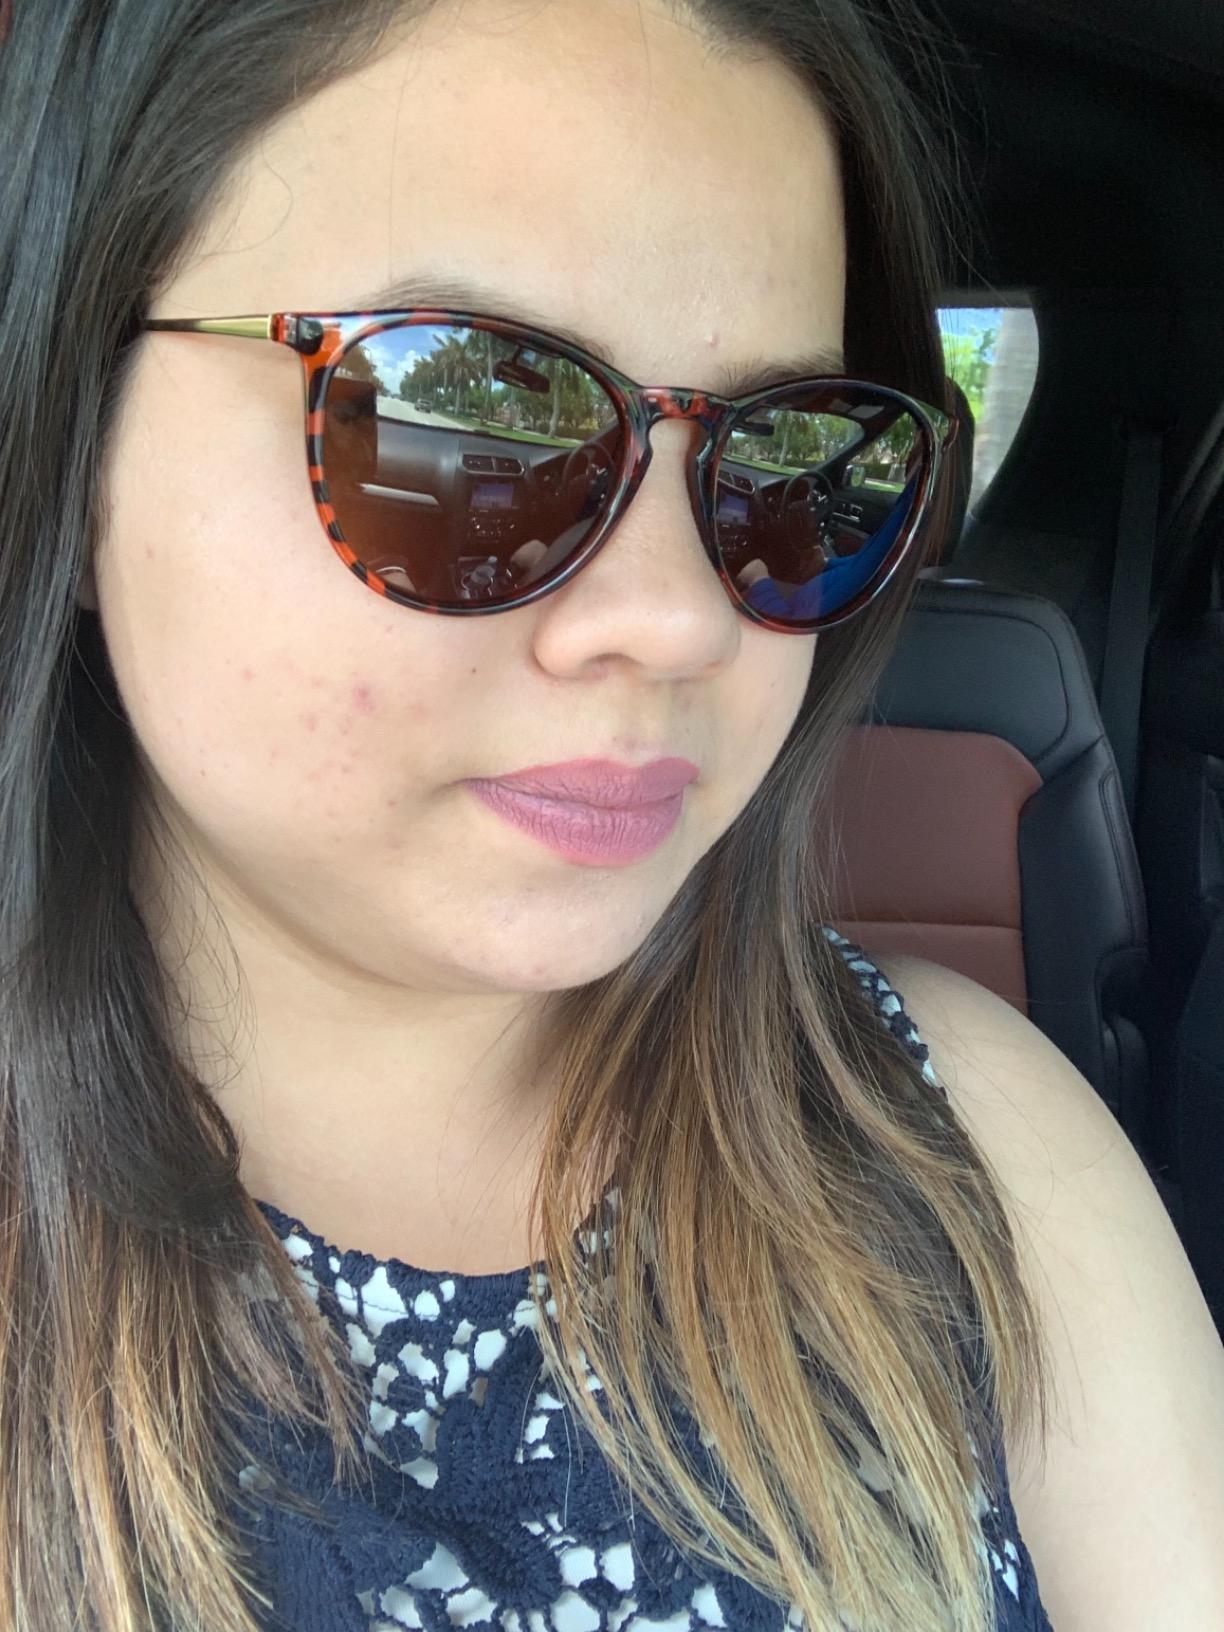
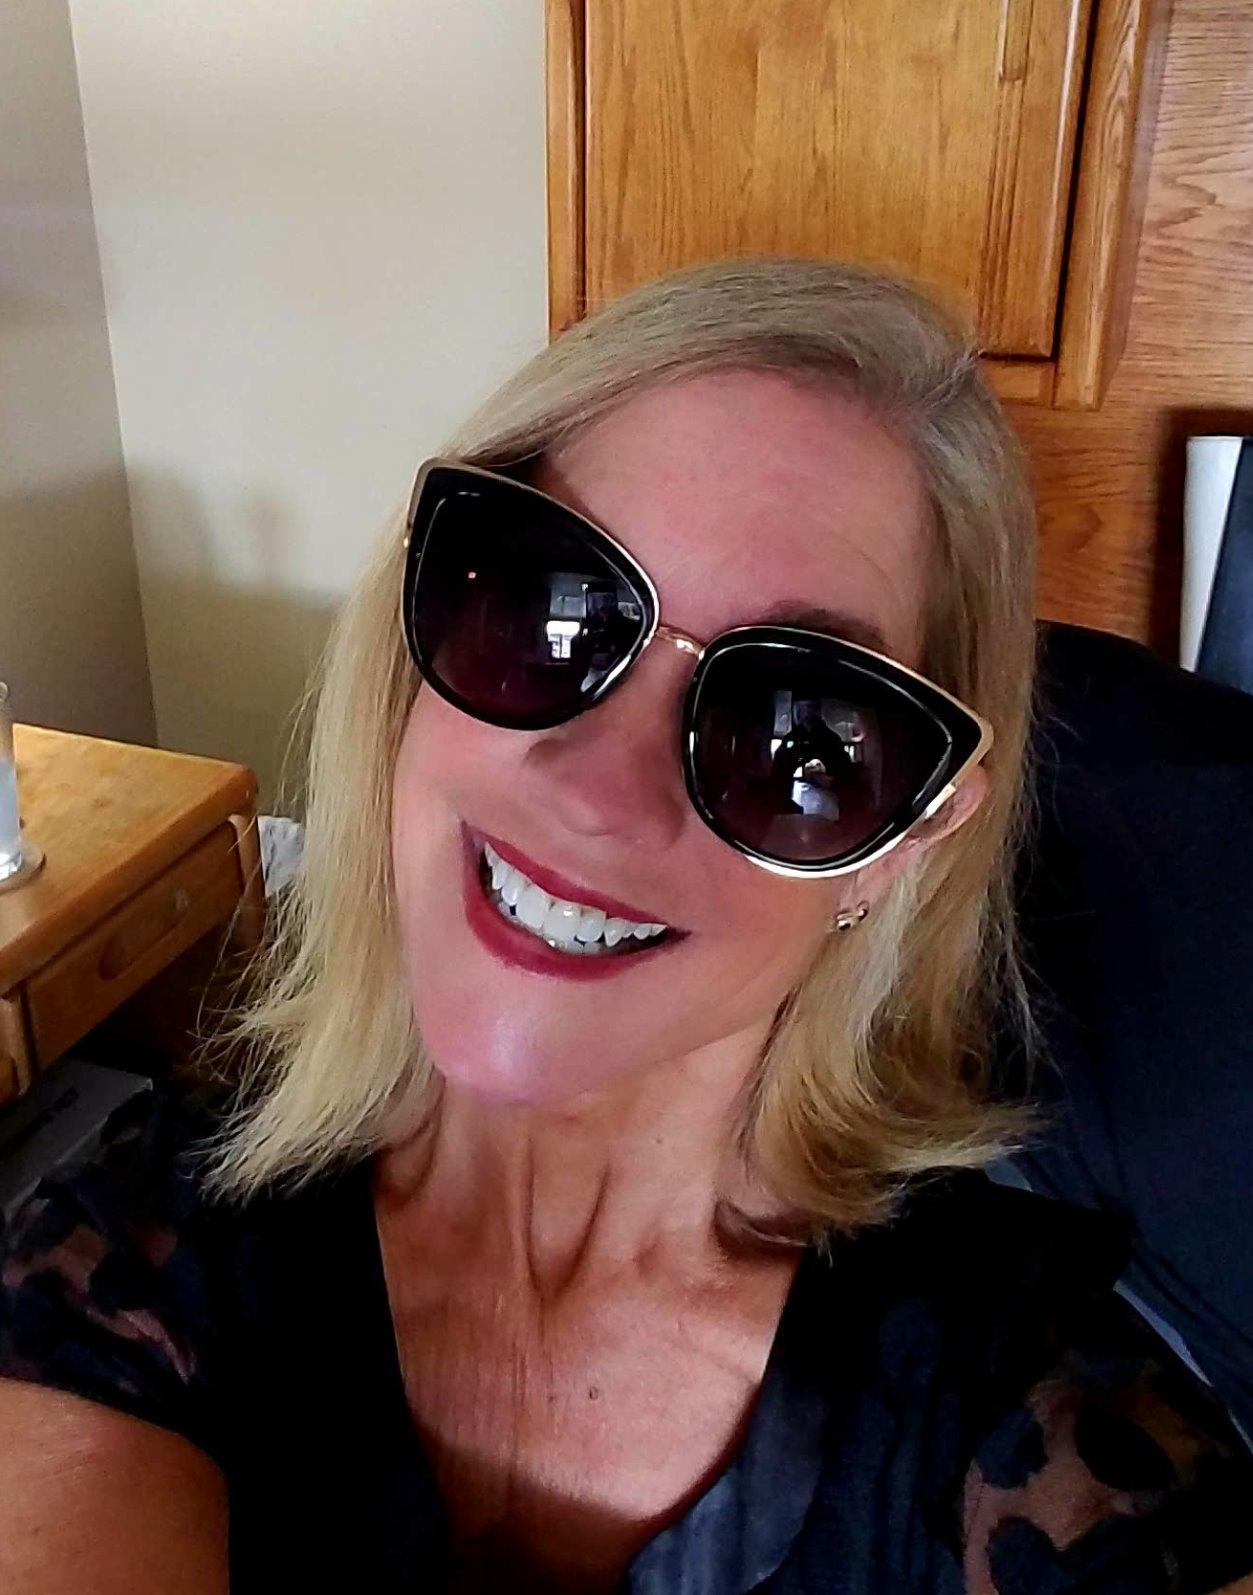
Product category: accessories_sunglasses
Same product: no